Leonard Franklin

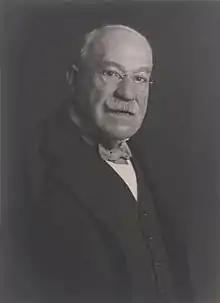
Sir Leonard Franklin in 1940

Sir Leonard Benjamin Franklin OBE (15 November 1862 – 11 December 1944) was an English barrister, banker and Liberal Party politician, of Jewish descent.